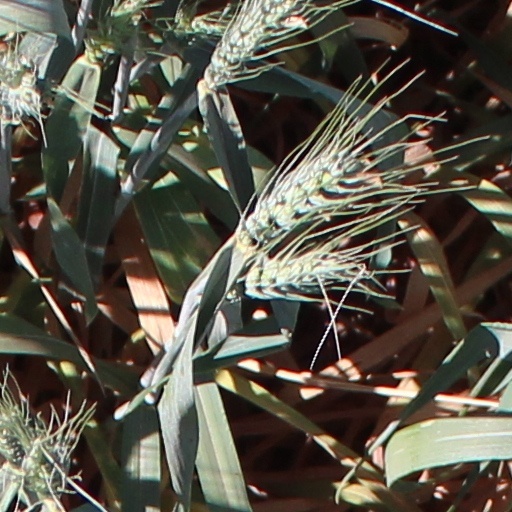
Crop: wheat